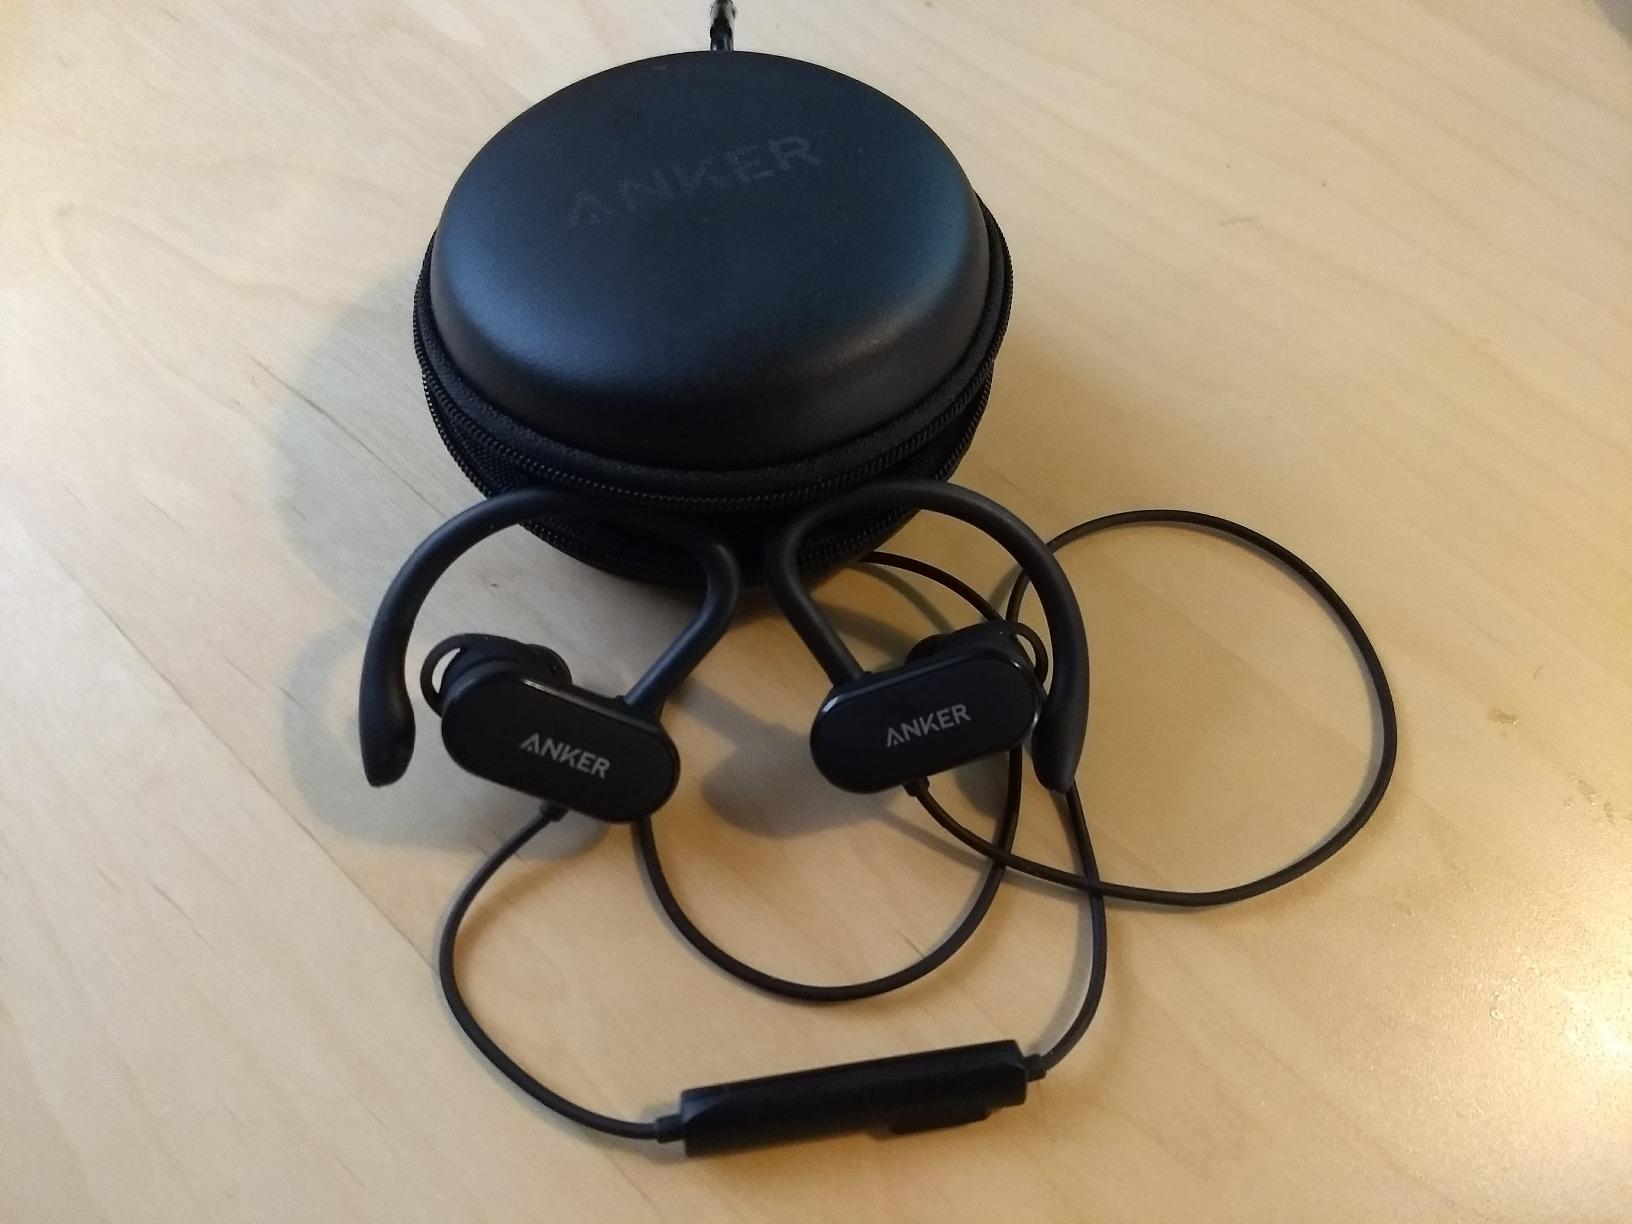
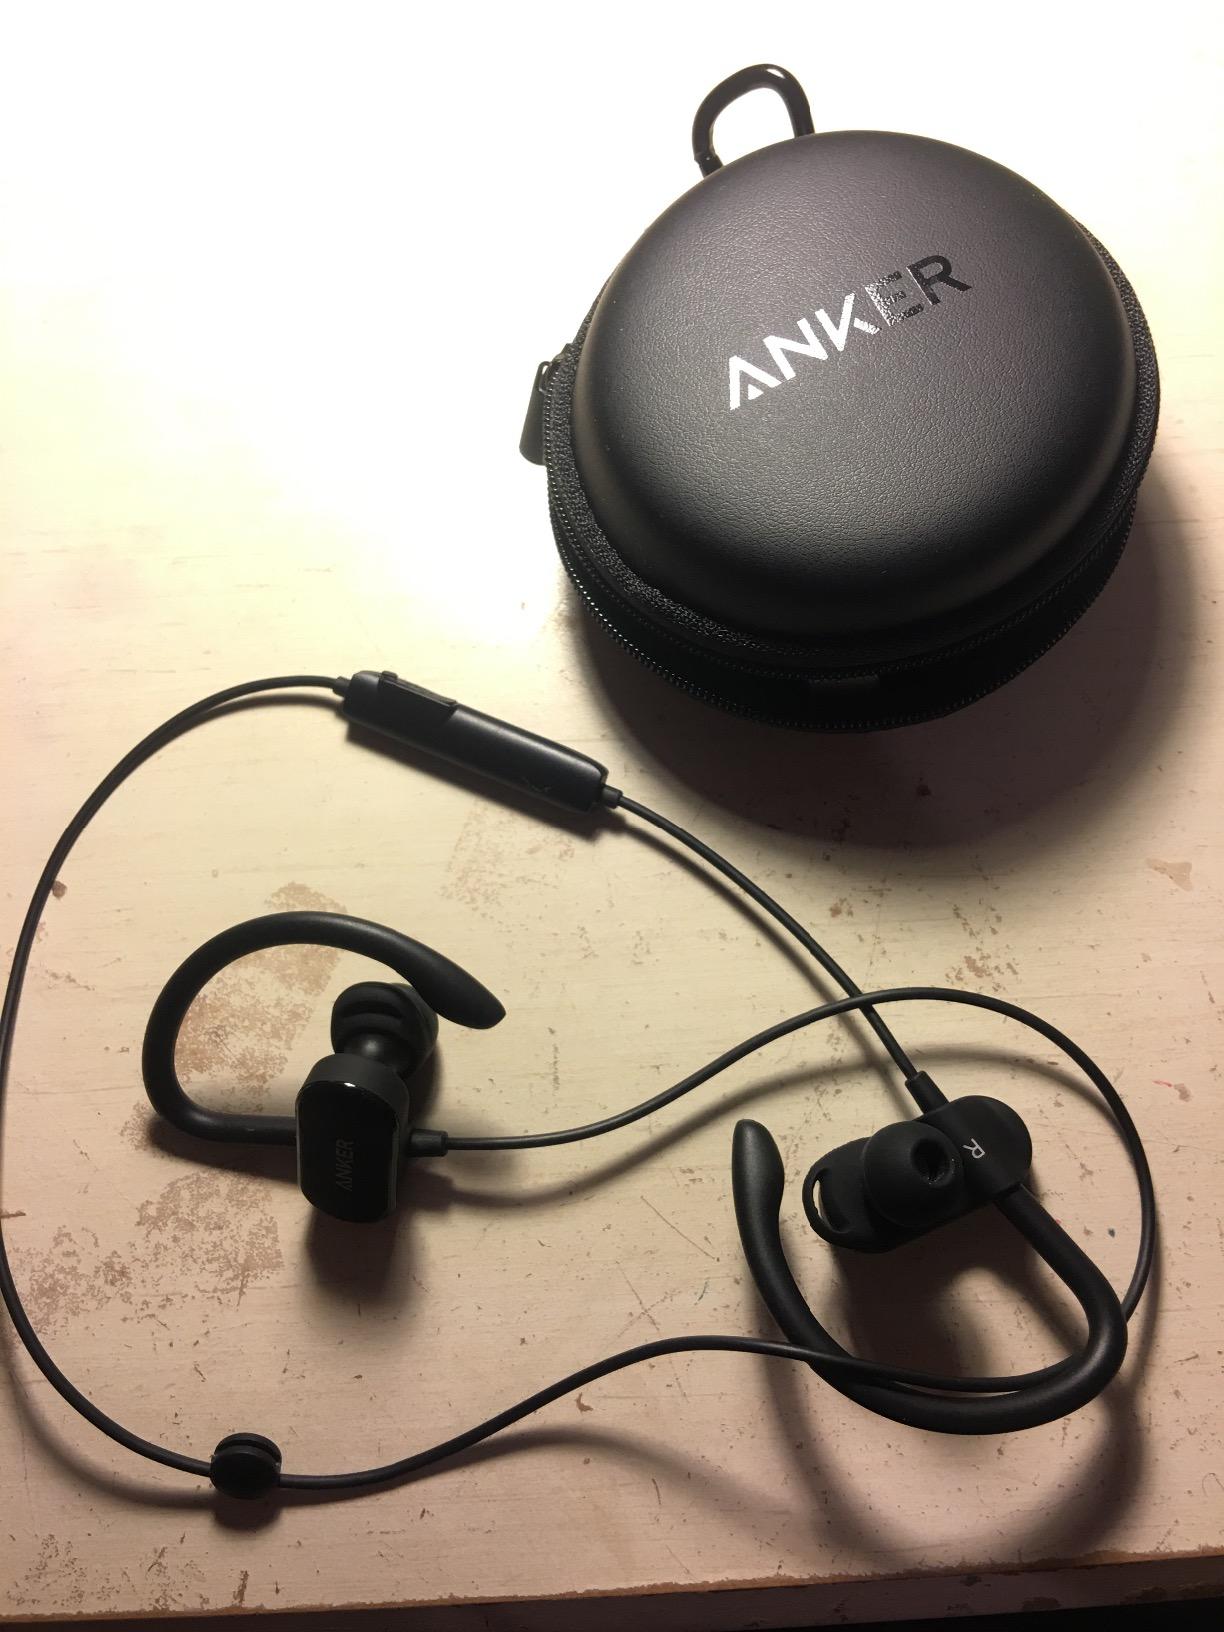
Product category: headphones
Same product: yes